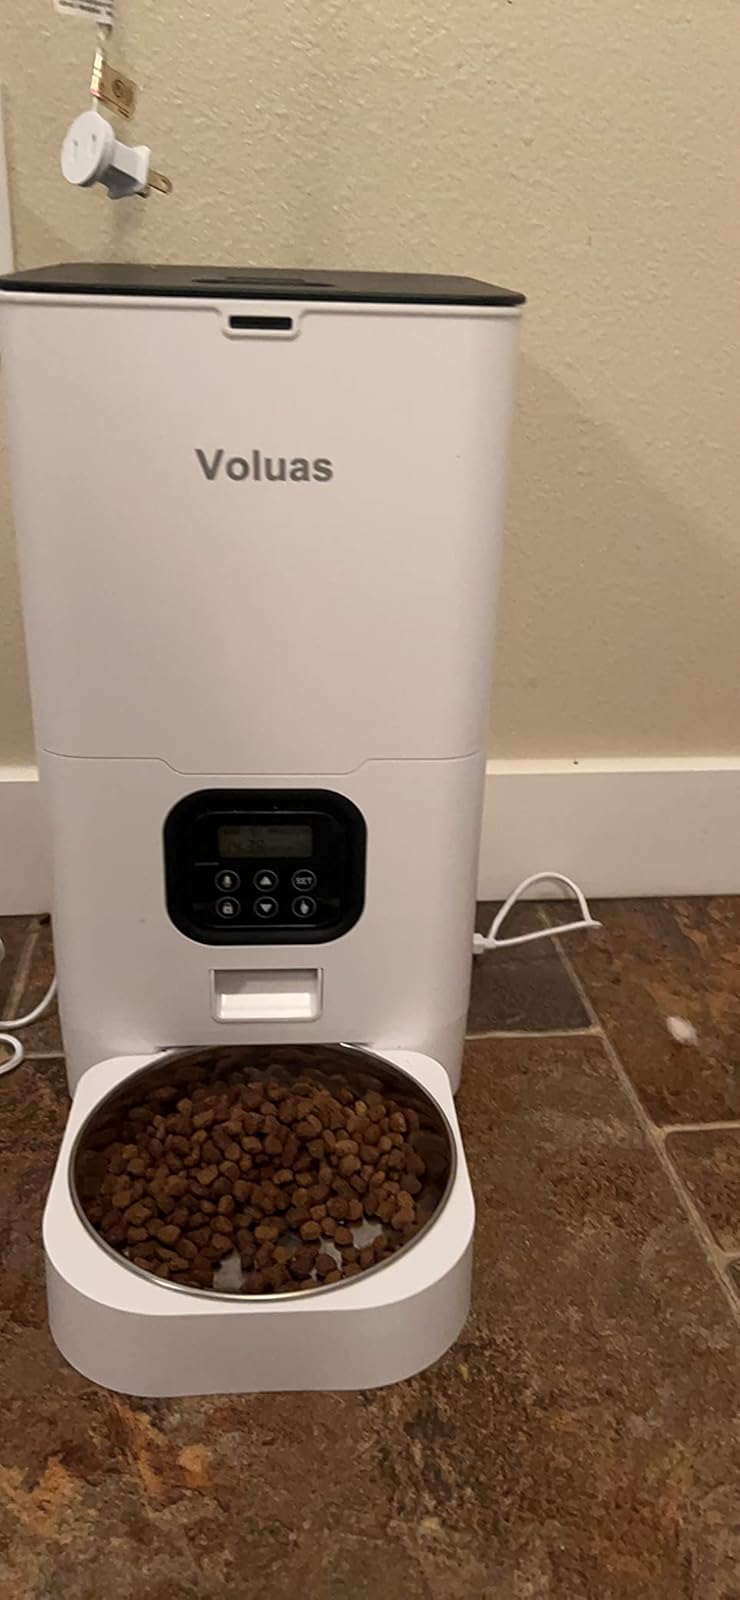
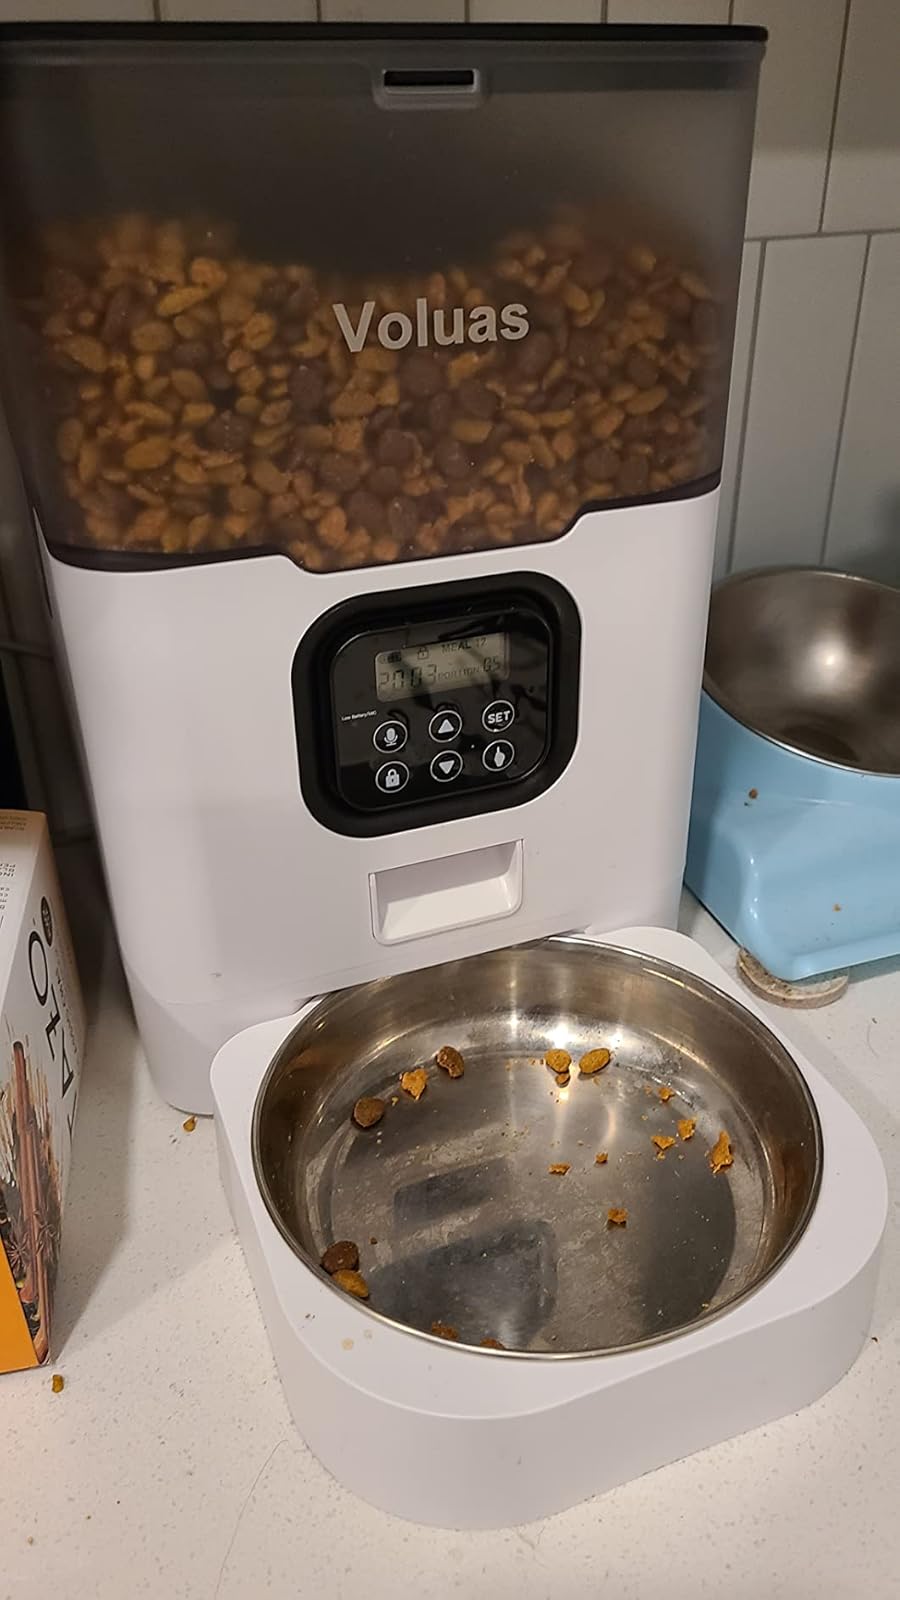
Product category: items_feeder
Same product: no